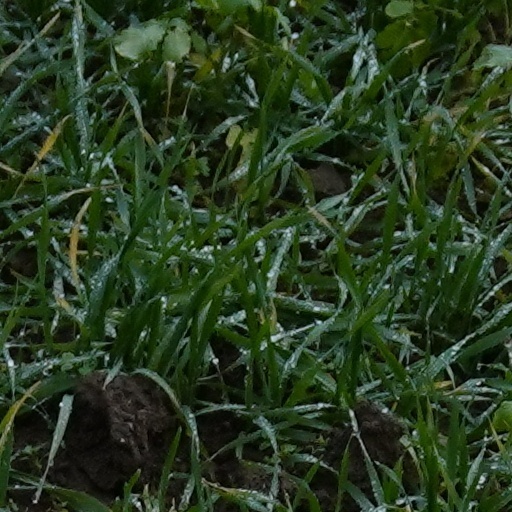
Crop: wheat